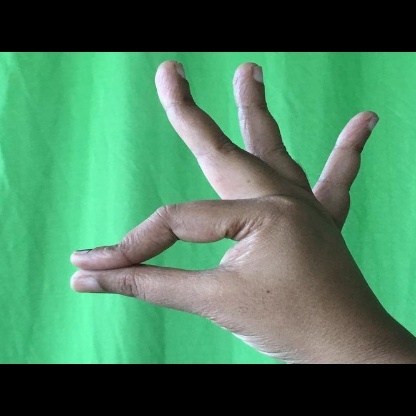
Mudra: Hamsasyam